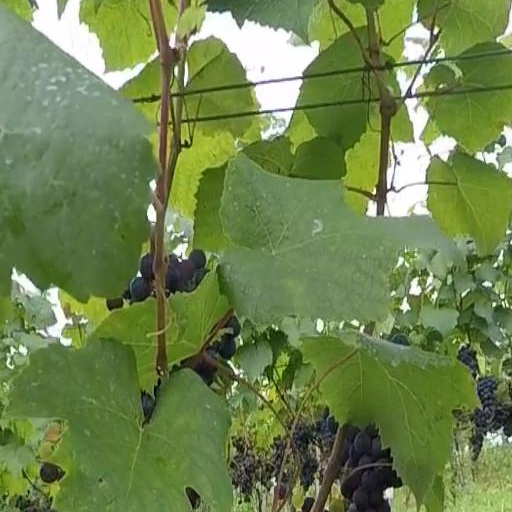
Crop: grape